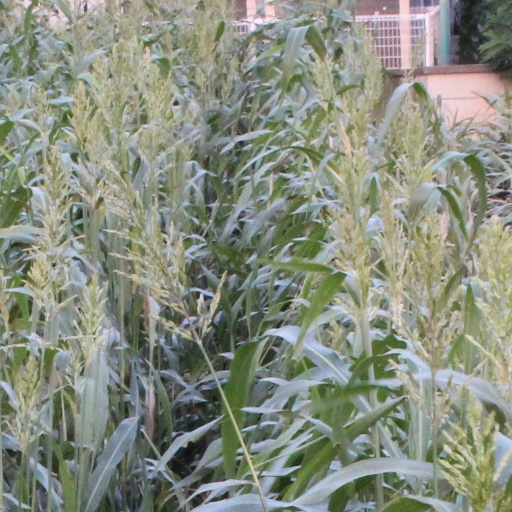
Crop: sorghum